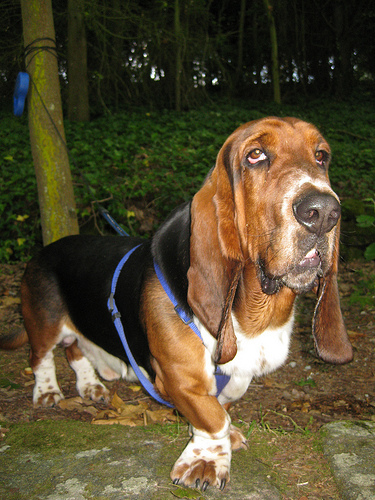
Breed: basset